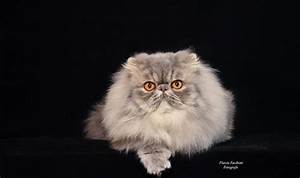
Label: gatto